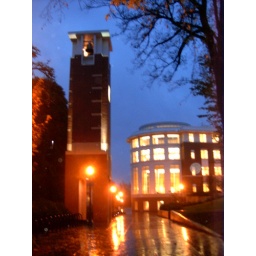
Bell tower with rotunda of the library in the back